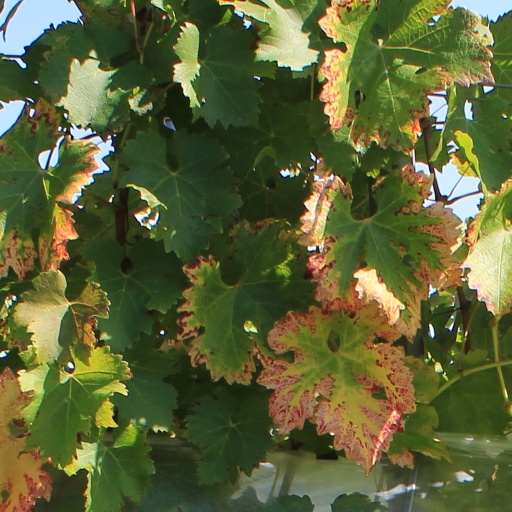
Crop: grape